United States Auto Club

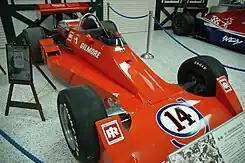
A. J. Foyt's 1977 Champ Car

Starting in 1981, USAC scaled back their participation in Indy car racing outside of the Indianapolis 500. The preeminent national championship season was instead being sanctioned by CART. USAC developed a split-calendar season, beginning in June, and ending in May with the Indy 500. After 1983, however, the Gold Crown schedule would consist of only one event per season (Indy 500), and the Gold Crown title would be regarded largely as ceremonial. The winner of the Indianapolis 500 would be the "de facto" Gold Crown champion, as it was the lone points-paying event. The title and the "series" were retired after the 1994–1995 season with the advent of the Indy Racing League.